Cloisonné

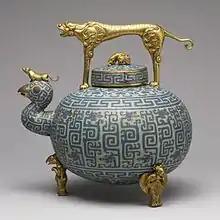
An 18th-century Chinese wine pot with "cloisonné" enamel and gilt bronze; the design was loosely based on Zhou Dynasty inlaid bronzes of the 5th–4th centuries BC

From Byzantium or the Islamic world the technique reached China in the 13–14th centuries; the first written reference is in a book of 1388, where it is called "Dashi ware". No Chinese pieces clearly from the 14th century are known, the earliest datable pieces being from the reign of the Xuande Emperor (1425–35), which however show a full use of Chinese styles suggesting considerable experience in the technique. It was initially regarded with suspicion by Chinese connoisseurs, firstly as being foreign, and secondly as appealing to feminine taste. However, by the beginning of the 18th century the Kangxi Emperor had a "cloisonné" workshop among the many Imperial factories. The most elaborate and highly valued Chinese pieces are from the early Ming Dynasty, especially the reigns of the Xuande Emperor and Jingtai Emperor (1450–57), although 19th century or modern pieces are far more common. The Chinese industry seems to have benefited from a number of skilled Byzantine refugees fleeing the Fall of Constantinople in 1453, although based on the name alone, it is far more likely China obtained knowledge of the technique from the middle east. In much Chinese "cloisonné" blue is usually the predominant colour, and the Chinese name for the technique, "jingtailan" ("Jingtai blue ware"), refers to this, and the Jingtai Emperor. Quality began to decline in the 19th century. Initially heavy bronze or brass bodies were used, and the wires soldered, but later much lighter copper vessels were used, and the wire glued on before firing. The enamels compositions and the pigments change with time.